Marcela Lobo Crenier

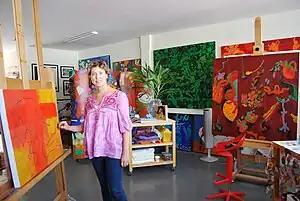
Artist in her studio in Mexico City

She began her career in 1986 by doing etching work, starting her own business in Cancun. However, at the time there was no art scene and most of the area’s development had not yet taken off. She had no teachers or others to help her develop and she sometimes networked through friends and family elsewhere to get enough work to survive.